San Benedetto del Tronto

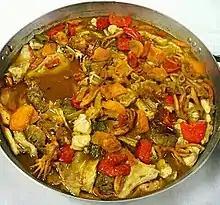
Fish soup "Brodetto alla sambenedettese"

The tourism represents the most important item of the city income. San Benedetto has established itself, since the early decades of the twentieth century, as a popular seaside resort. Since the second half of the sixties, it has also established itself as the first tourist destination of Marche in terms of number of presences.